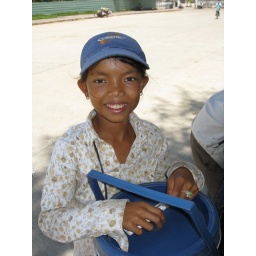
A cambodian girl selling water by our tuck tucks. She goes to school at 4pm.